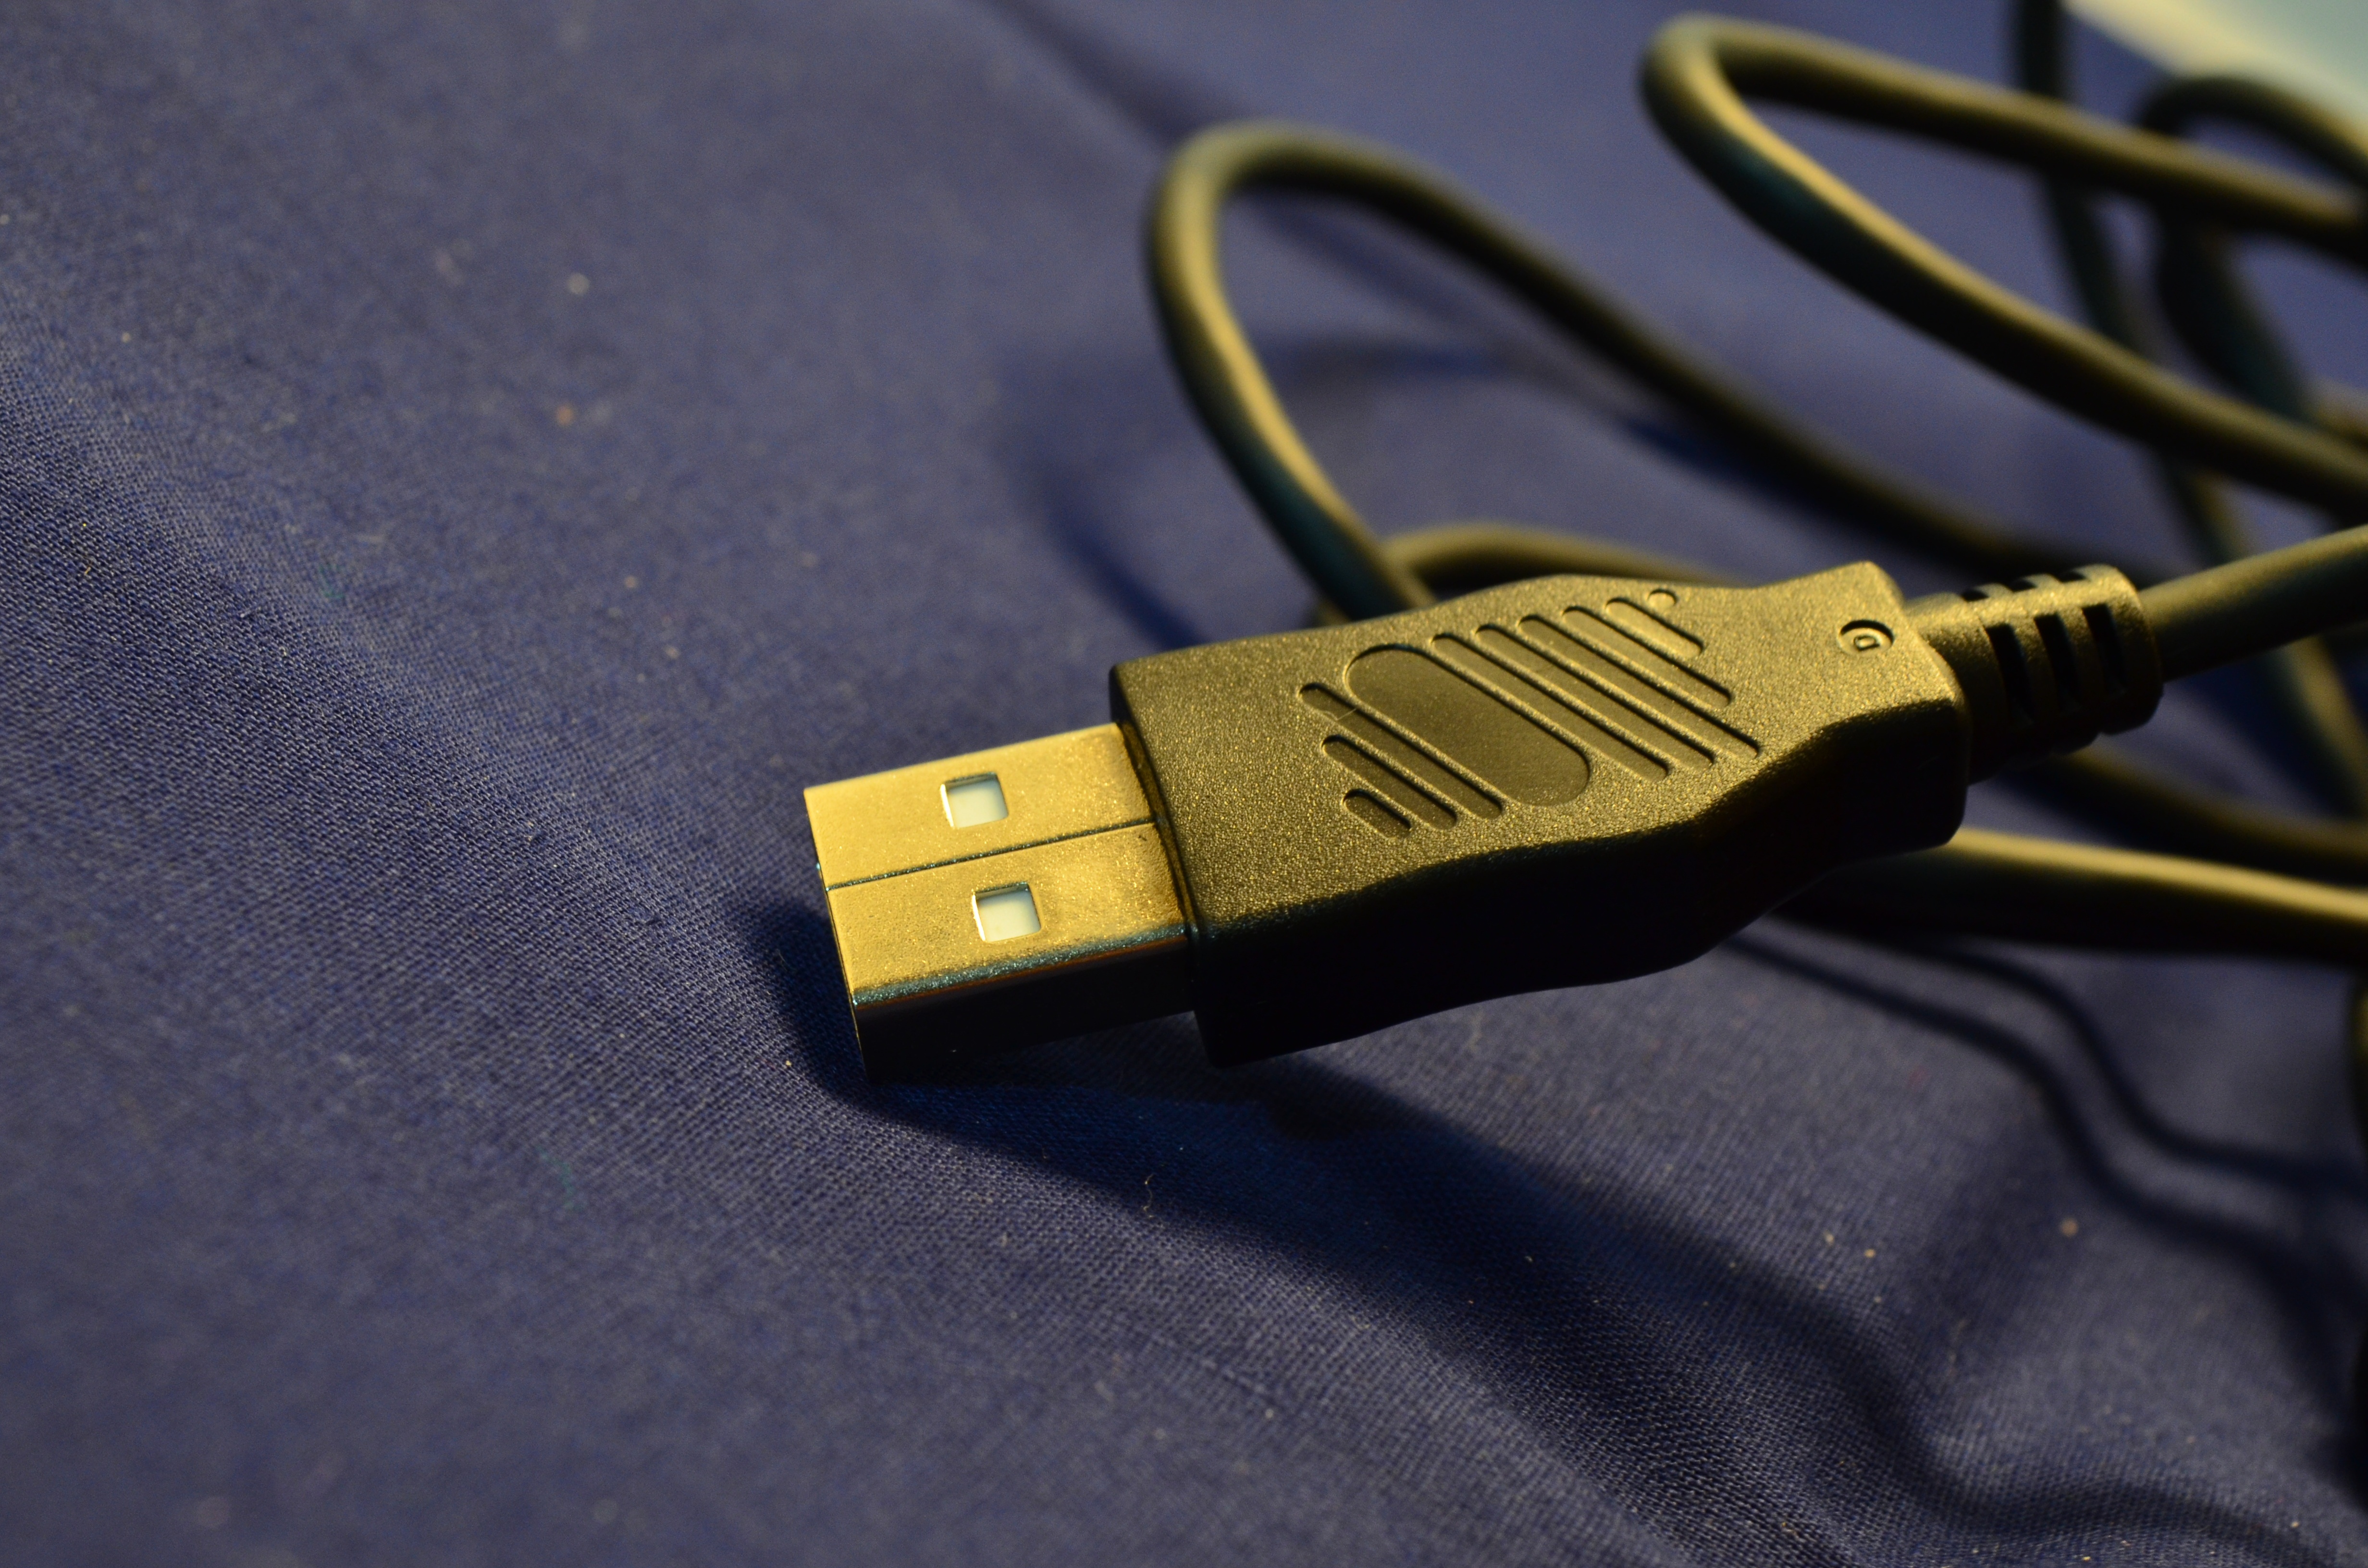
technology, cable, yellow, electronic, hardware, usb, connect, connection, plug, connector, charging cable, electronic device, electronics accessory